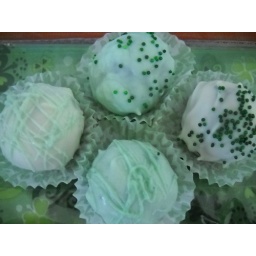
green velvet cake/creamcheese icing enrobed in white chocolate